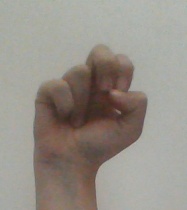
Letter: gaaf